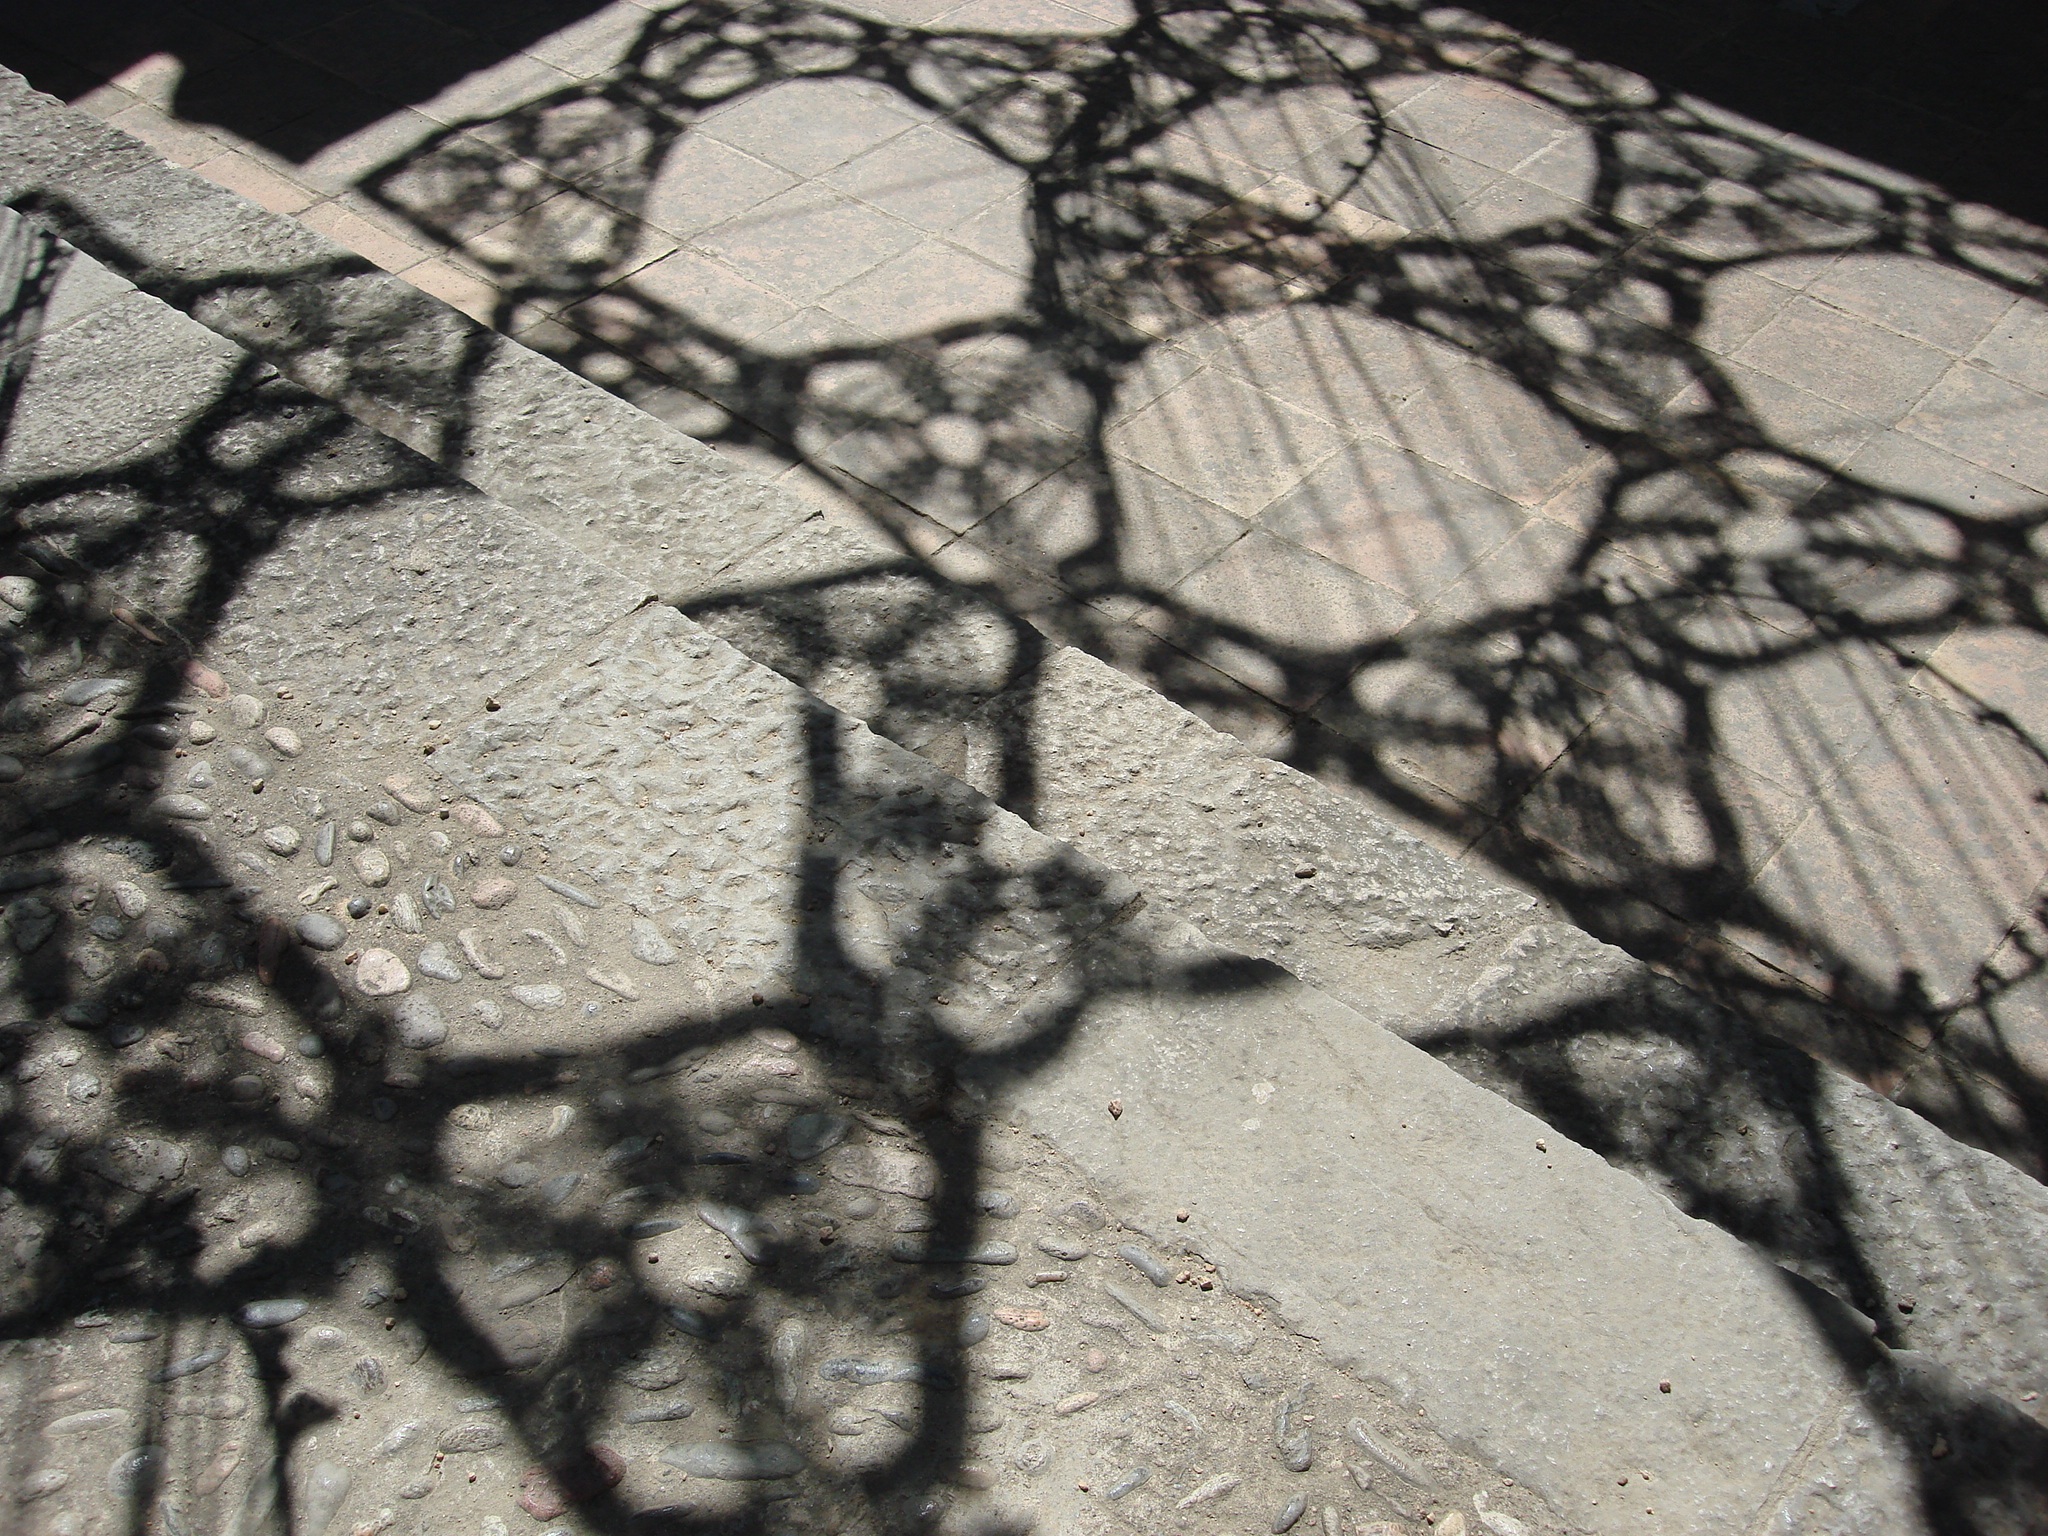
rock, branch, light, wood, leaf, floor, pattern, line, shadow, soil, material, sunny, art, design, stairs, day, shape, road surface